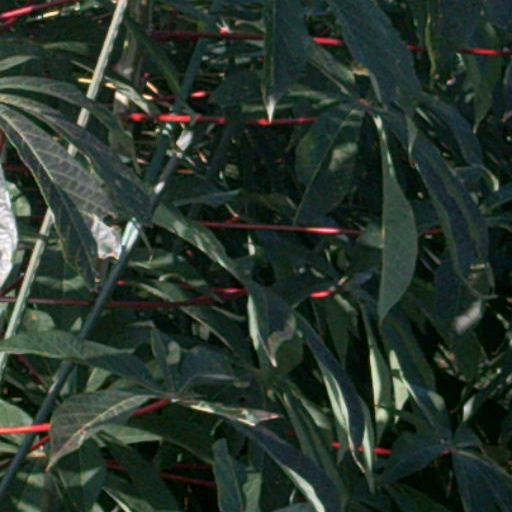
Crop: cassava